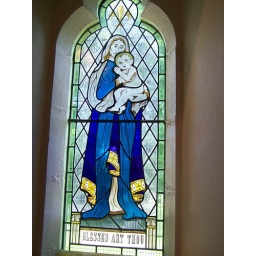
Virgin and Child - Stained glass window by Linden Glass Studios, Holkyn, 1988